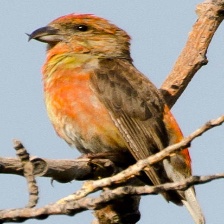
Species: RED CROSSBILL
Scientific name: LOXIA CURVIROSTRA